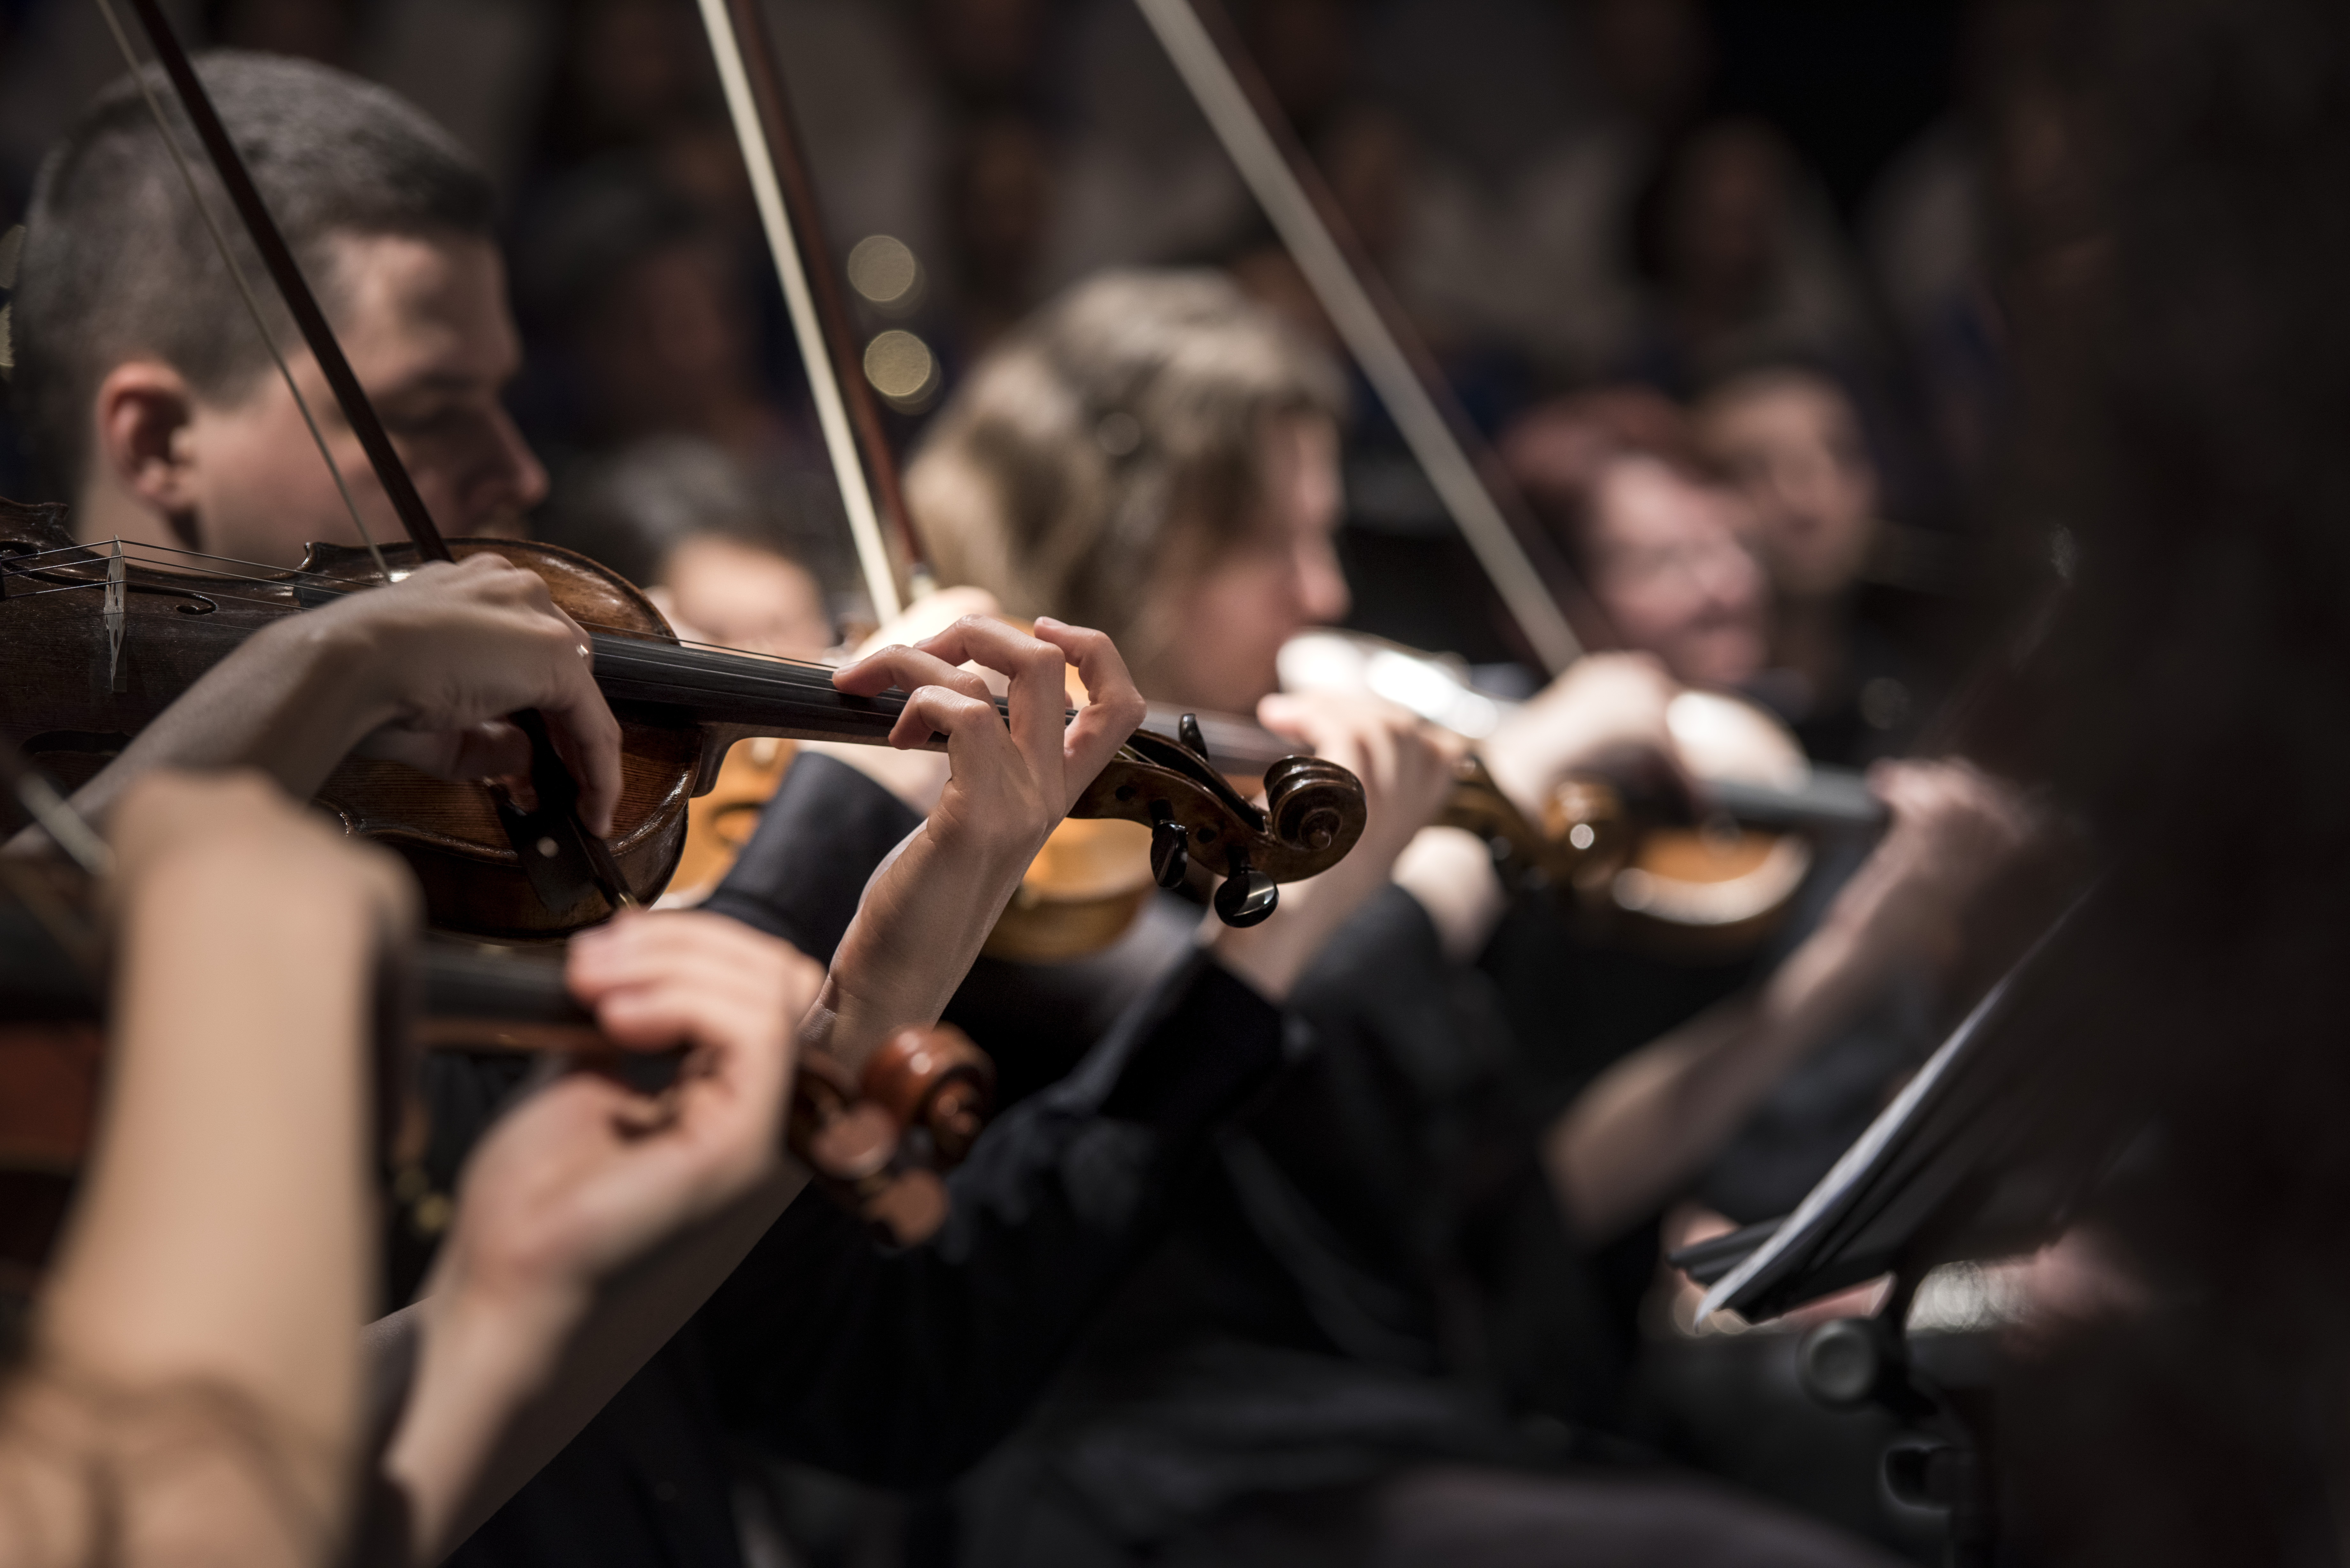
person, music, concert, audience, macro, musician, profession, performance art, orchestra, performance, singing, musicians, entertainment, musical instruments, classical music, violins, string instrument, musical ensemble, string instruments